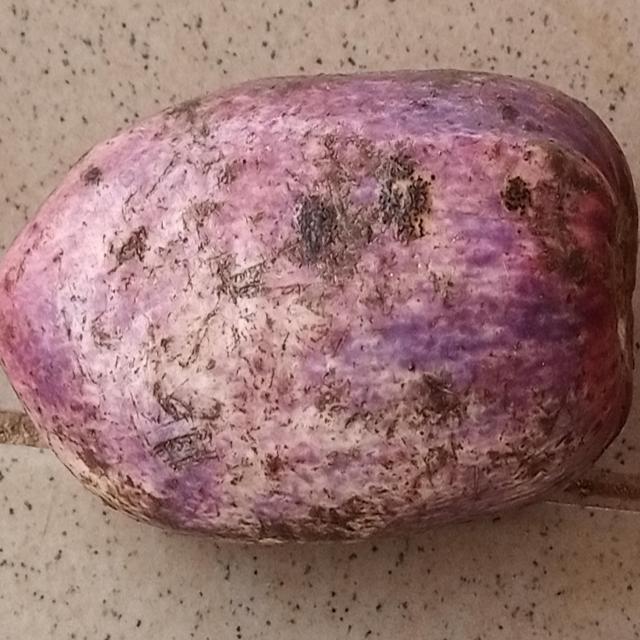
Plum grade: unripe